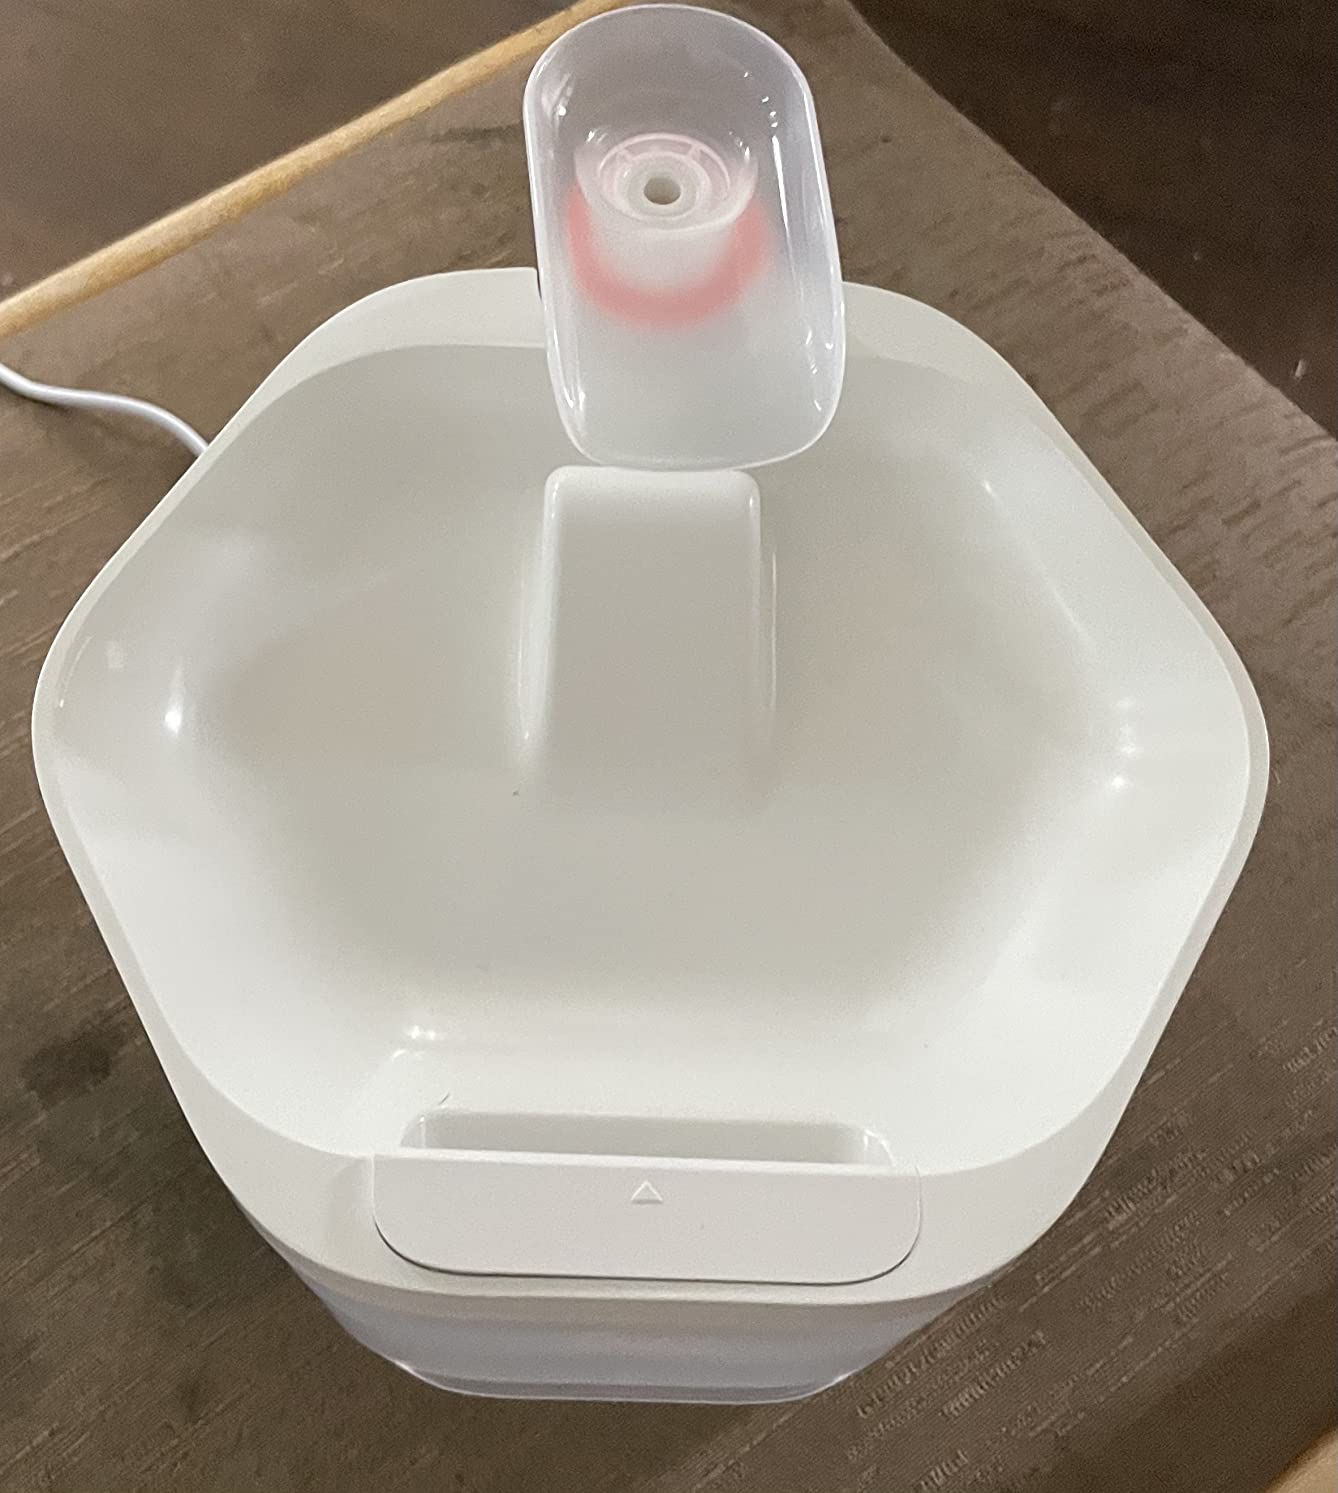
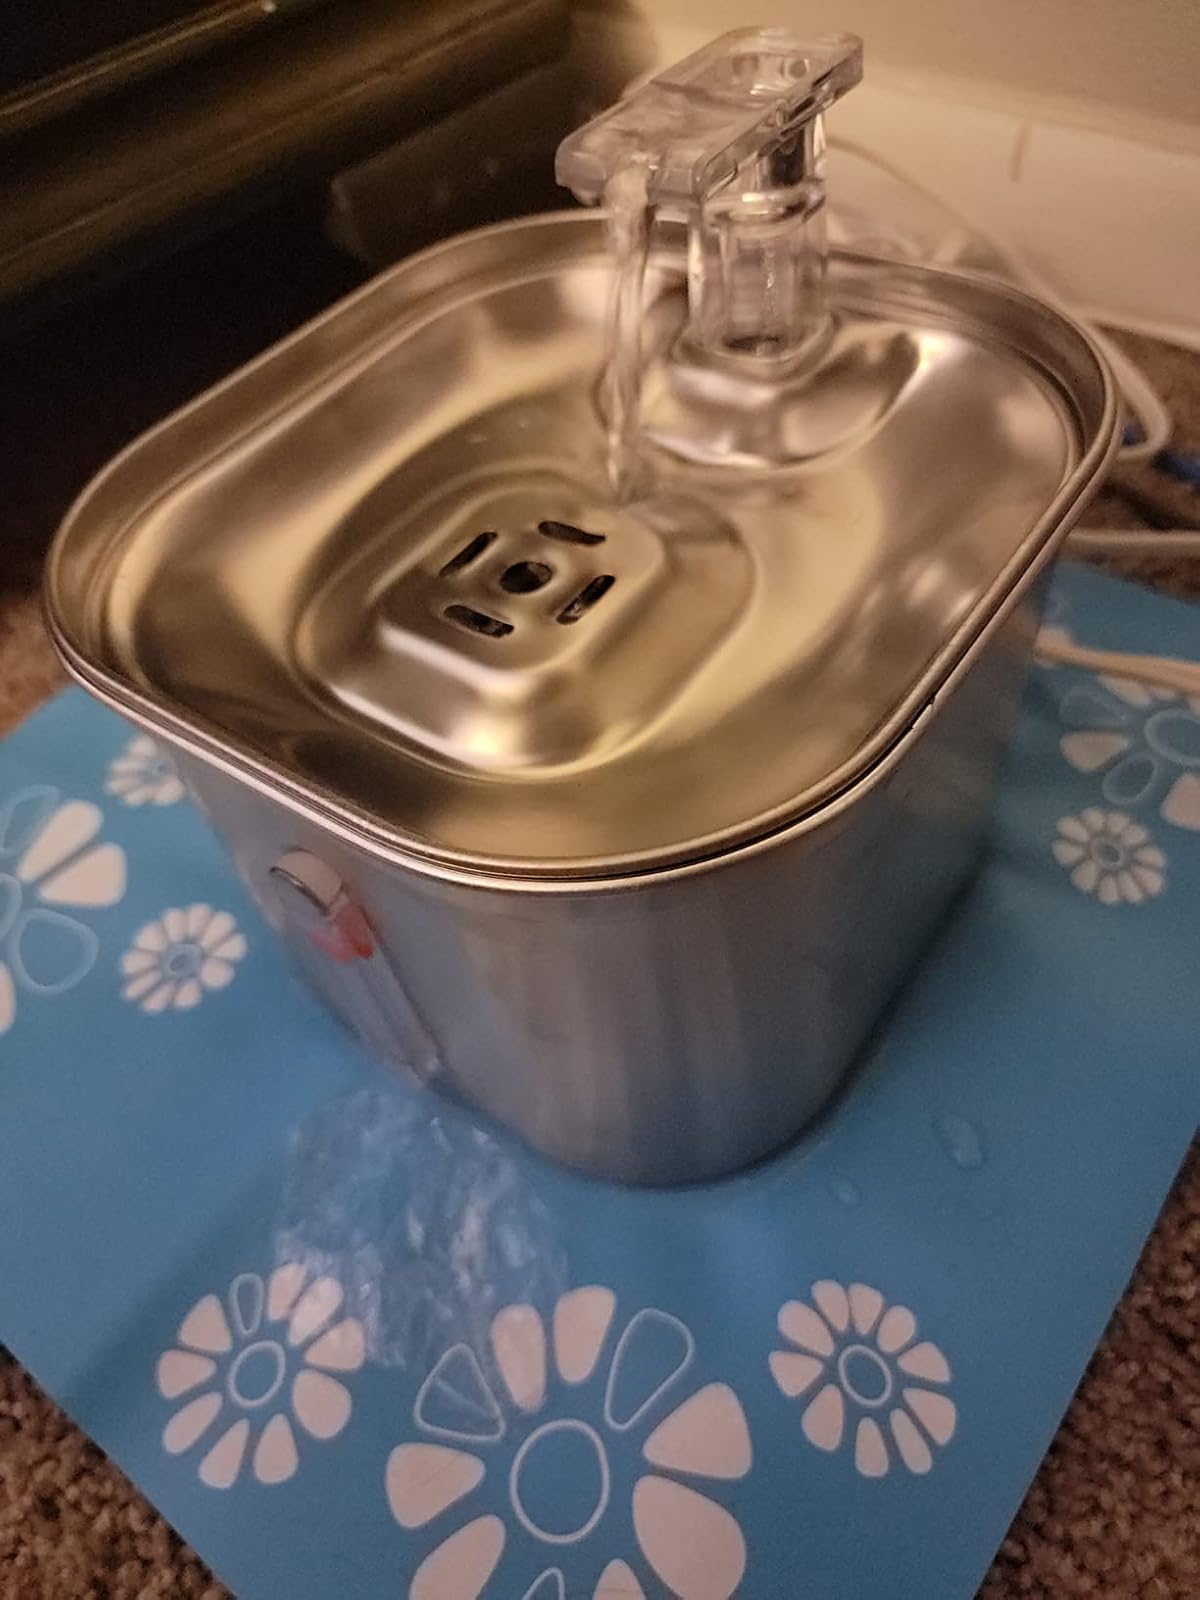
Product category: items_bowl
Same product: no